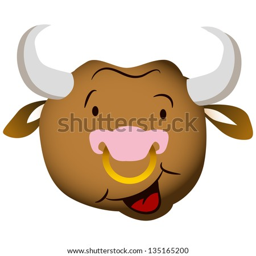
an image of the head of a bull .